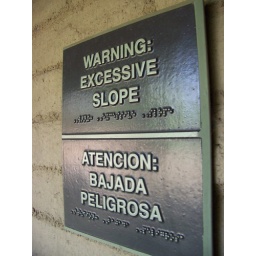
asks the girl in school bus earrings...